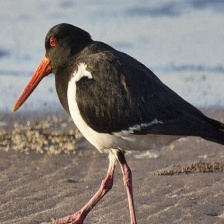
Species: OYSTER CATCHER
Scientific name: HAEMATOPUS
ImageNet parent category: oystercatcher